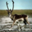
Label: deer